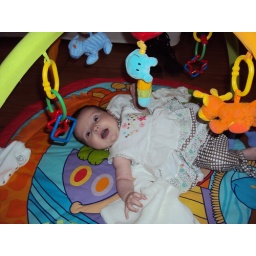
Tilly in her lovely dress transfixed by the colourful animals